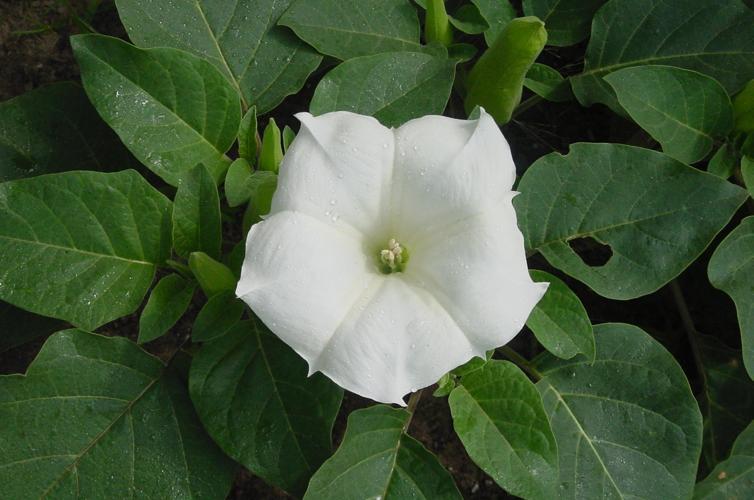
Label: thorn apple